Måns Groundstroem

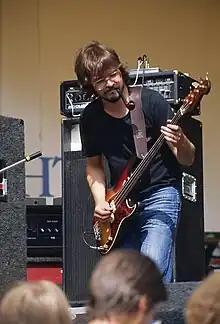
Måns Groundstroem probably in 1983.

Måns Ivar Åkesson "Måsse" Groundstroem [grʊndström] (born April 23, 1949) is a Finnish bass player, studio technician and music producer. He has recorded ca. 100 music albums and produced another 70 albums. Most of these albums were released by Love Records.